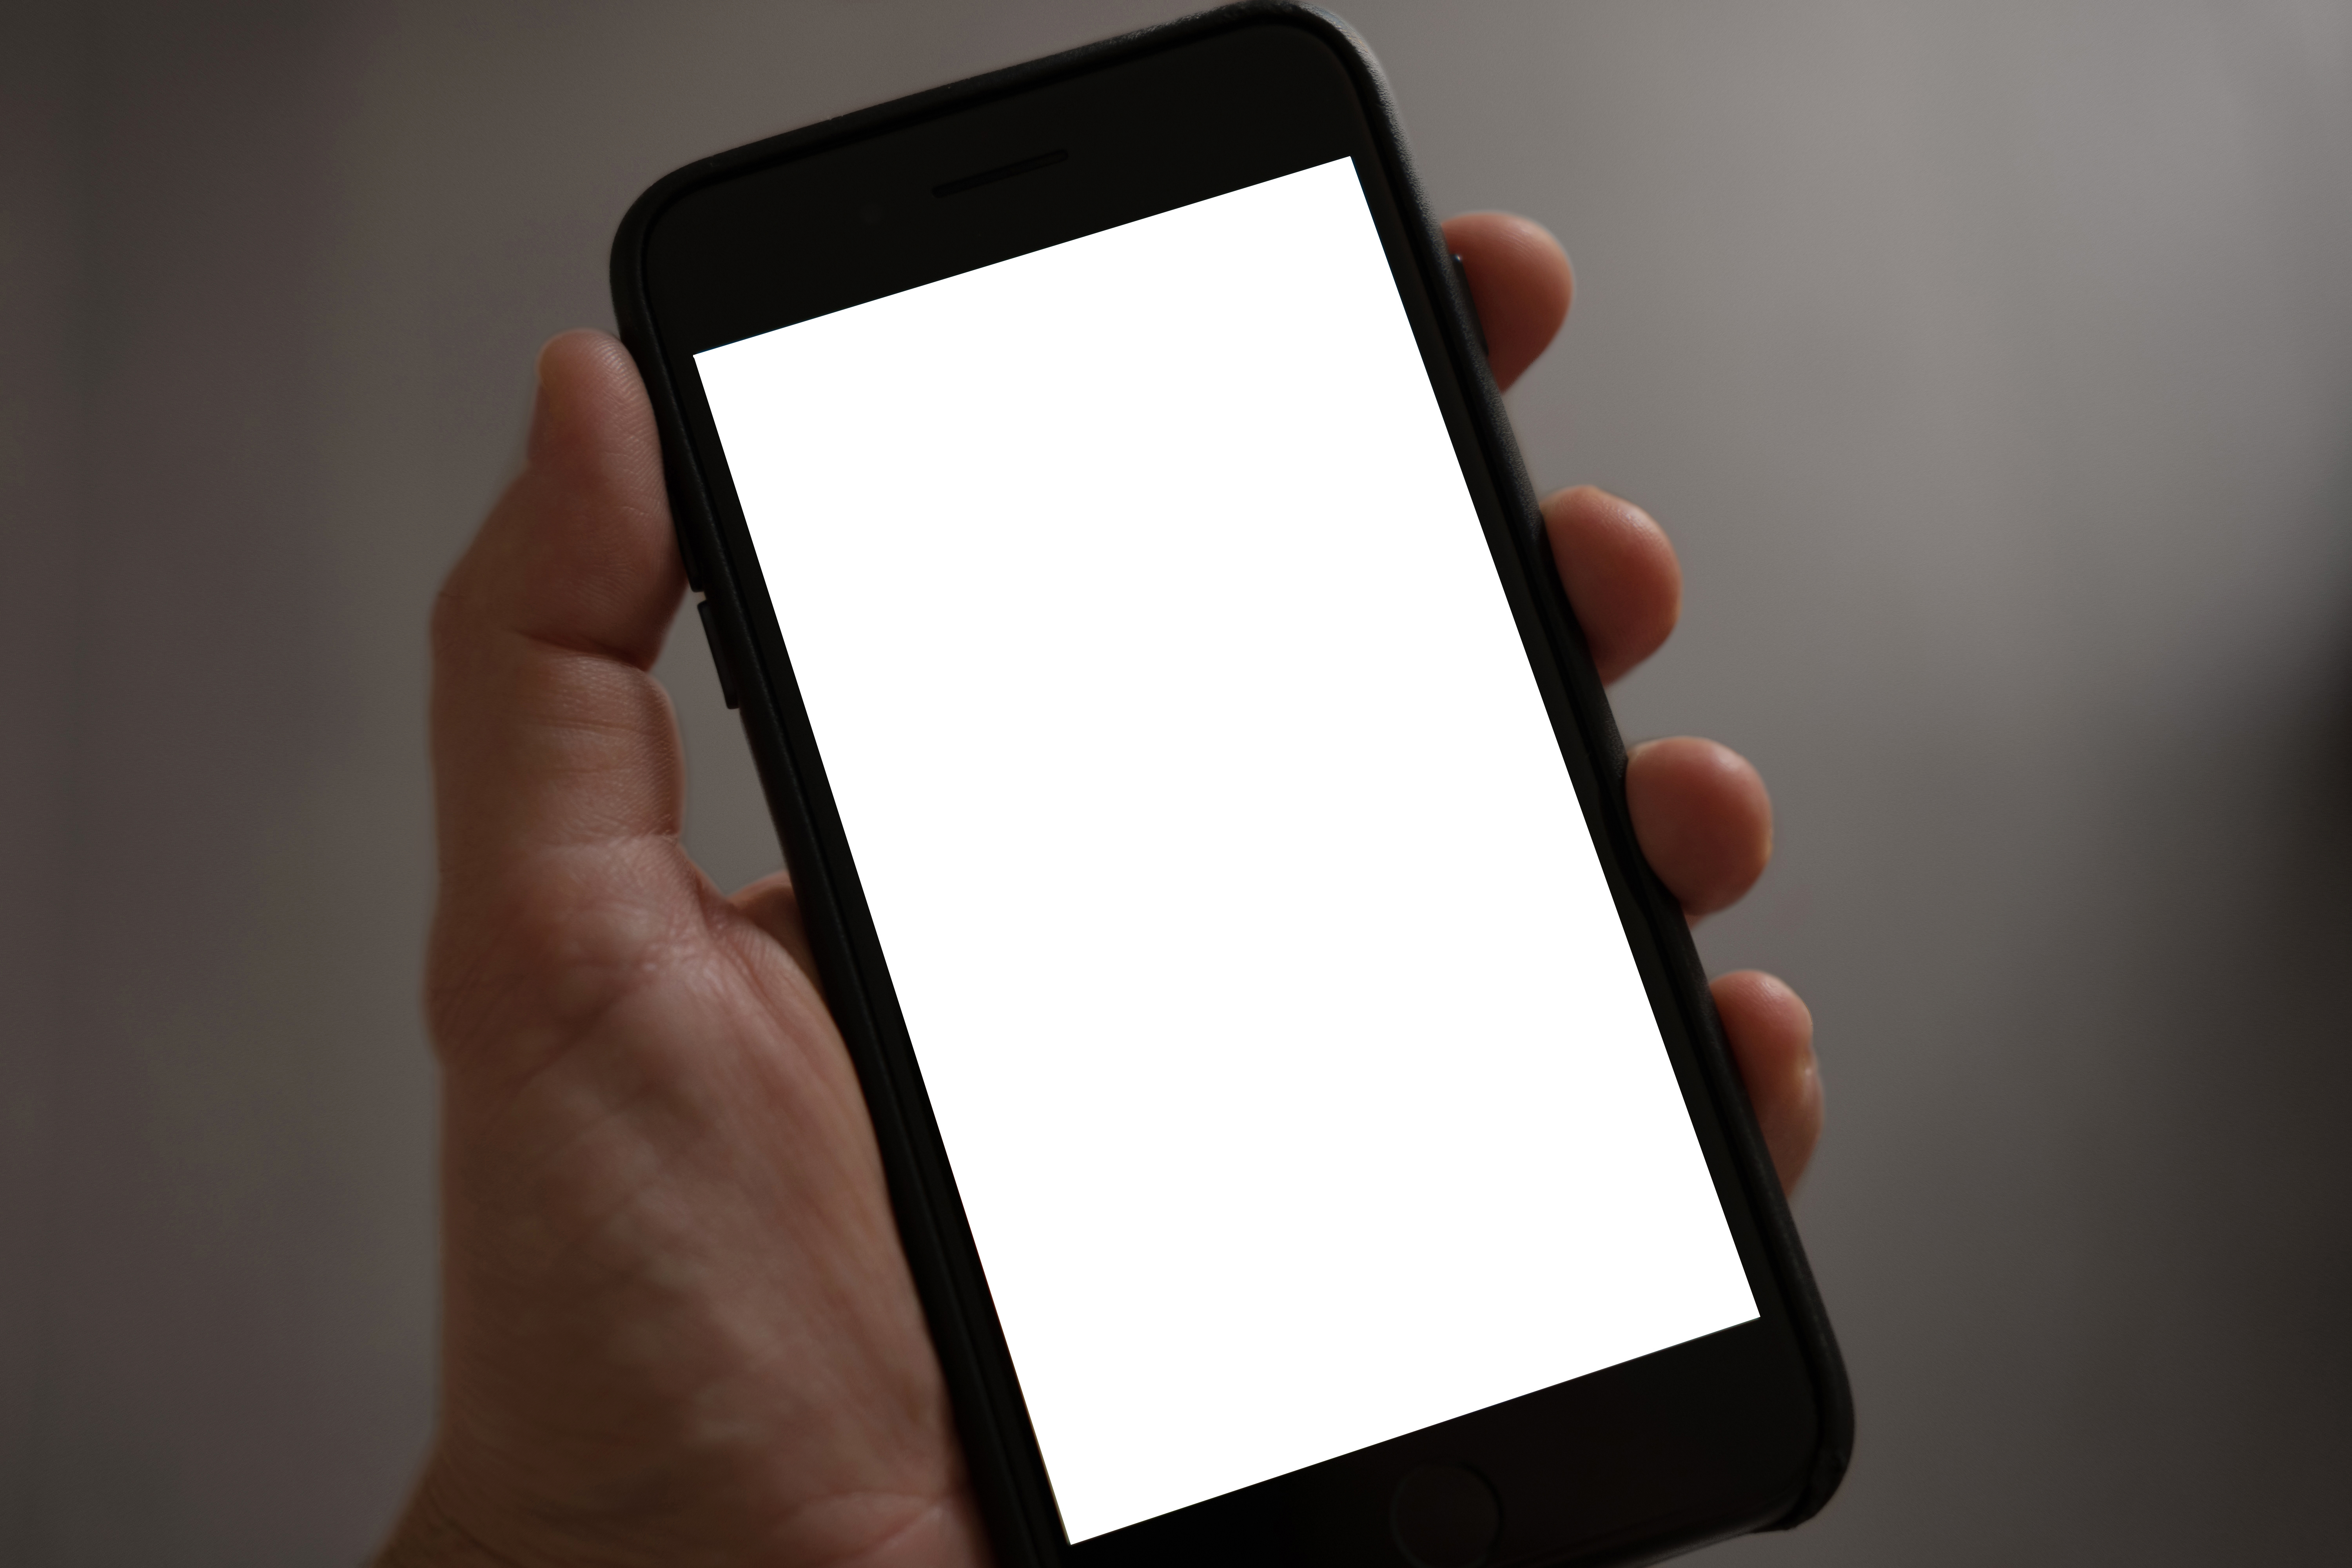
backdrop, background, blank, browsing, business, cellphone, cellular, communication, create, design, desktop, device, digital, display, empty, finger, gadget, graphic, hands, holding, insert, internet, iphone, looking, messaging, mobile, mock, mockup, modern, networking, online, phone, screen, show, showing, smart, smartphone, social, space, technology, telephone, template, touch, ui, using, web, white, woman, mobile phone, communication device, portable communications device, electronic device, text, mobile device, electronics, hand, Material property, font, multimedia, gesture, feature phone